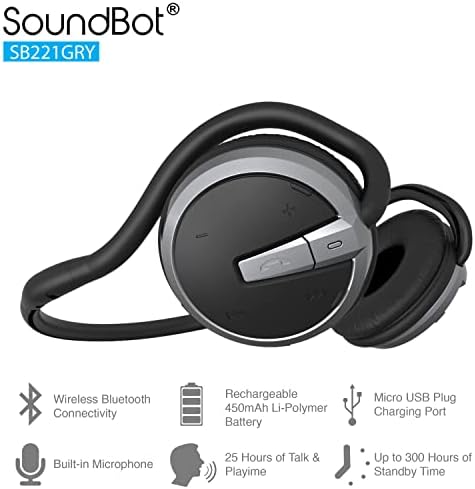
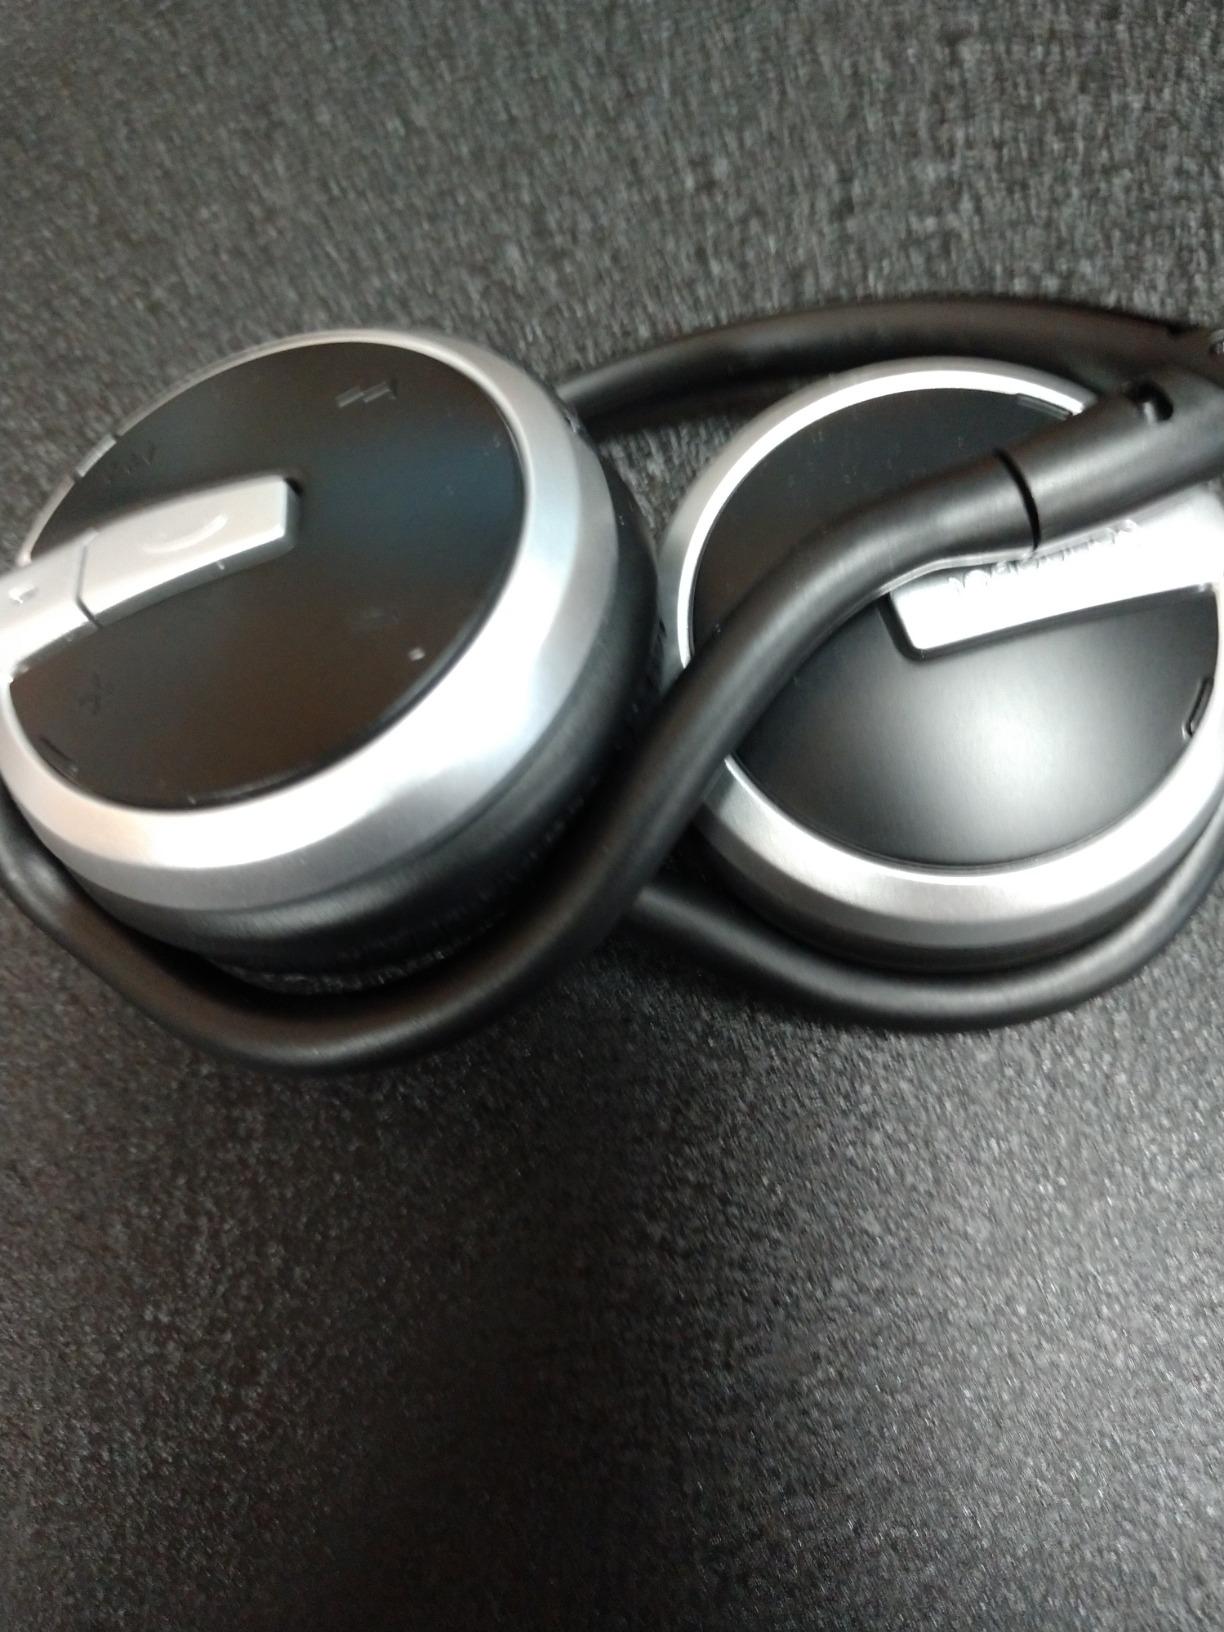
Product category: headphones
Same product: yes